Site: brandenburg
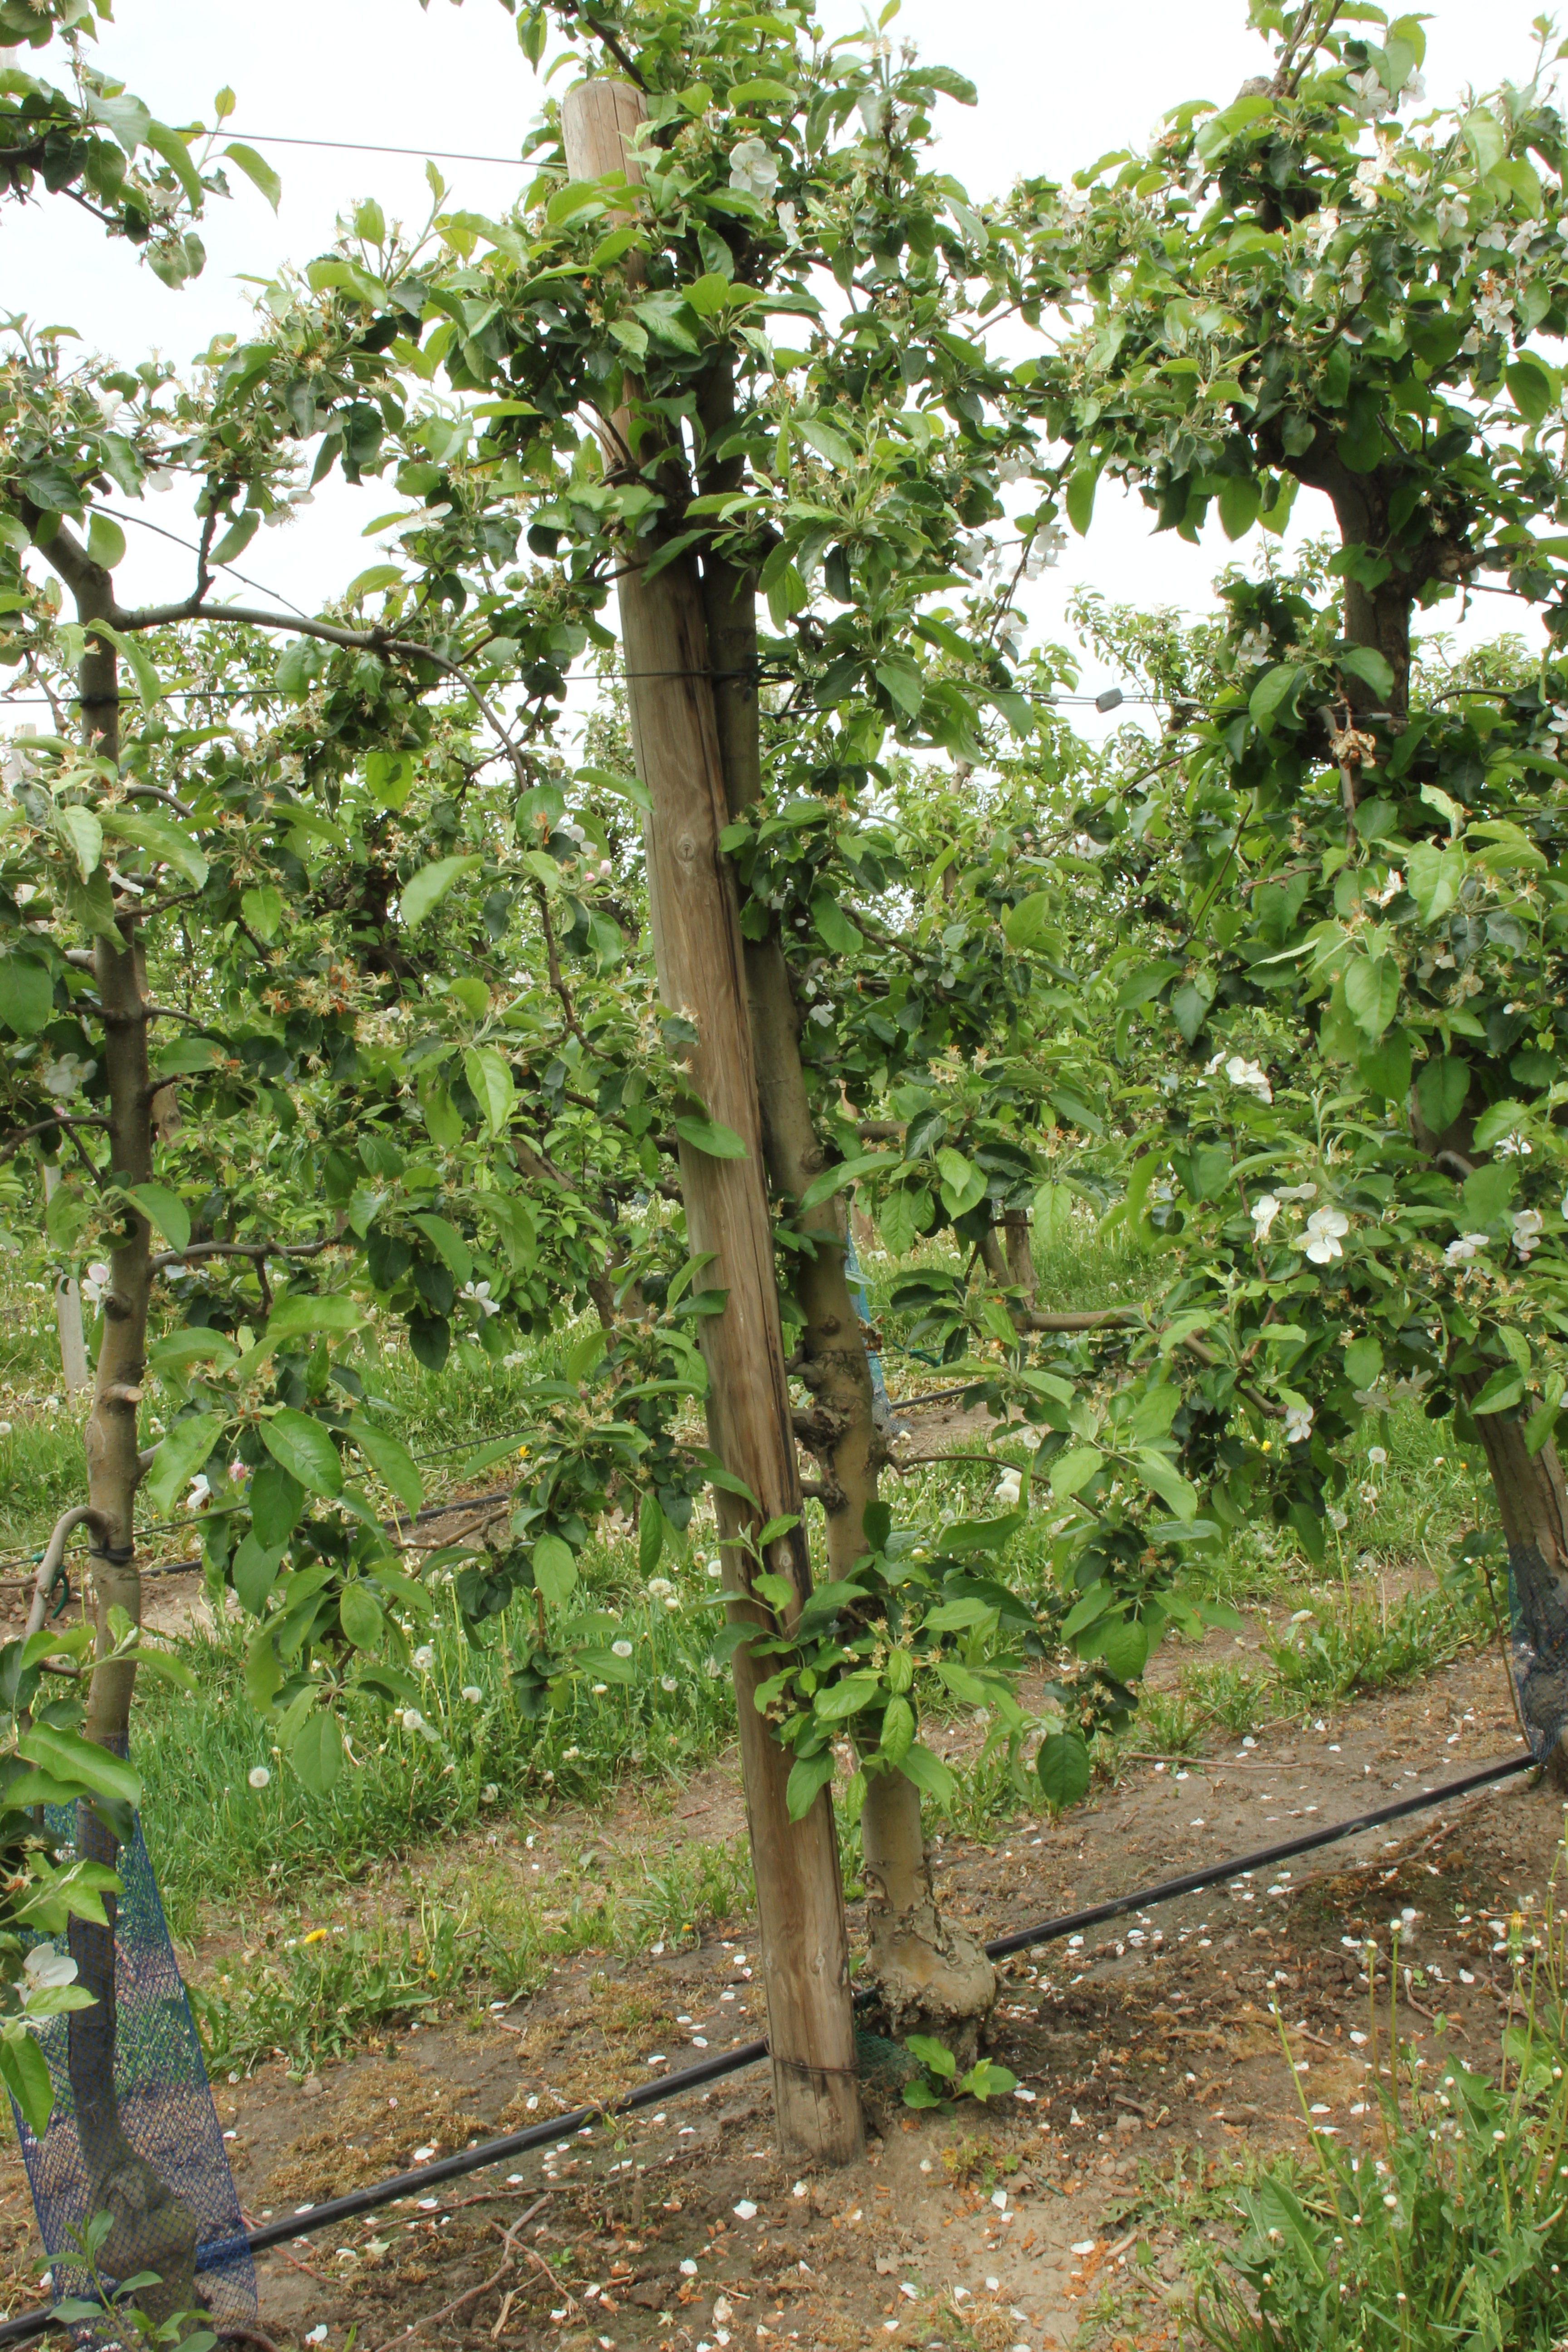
Growth stage (BBCH 67): Flowering